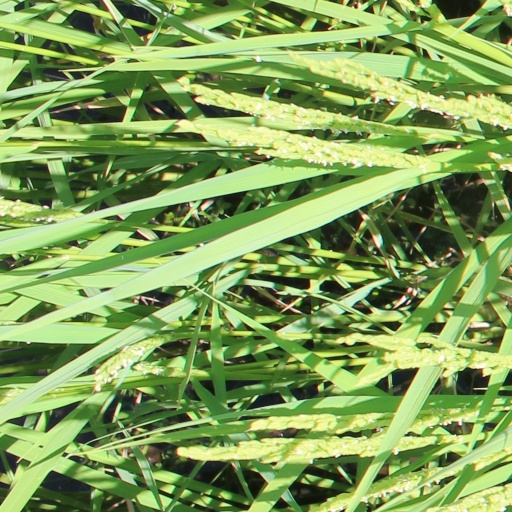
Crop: rice